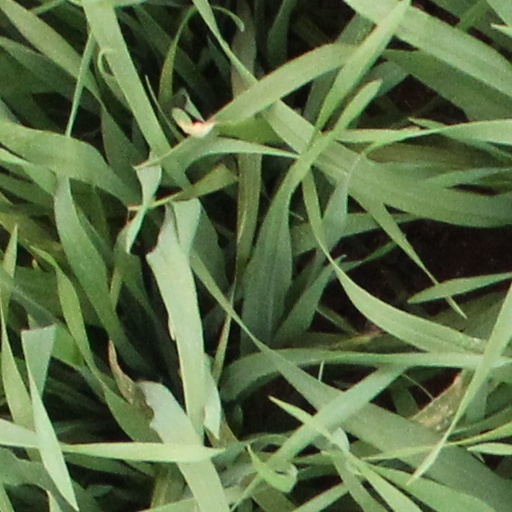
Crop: wheat